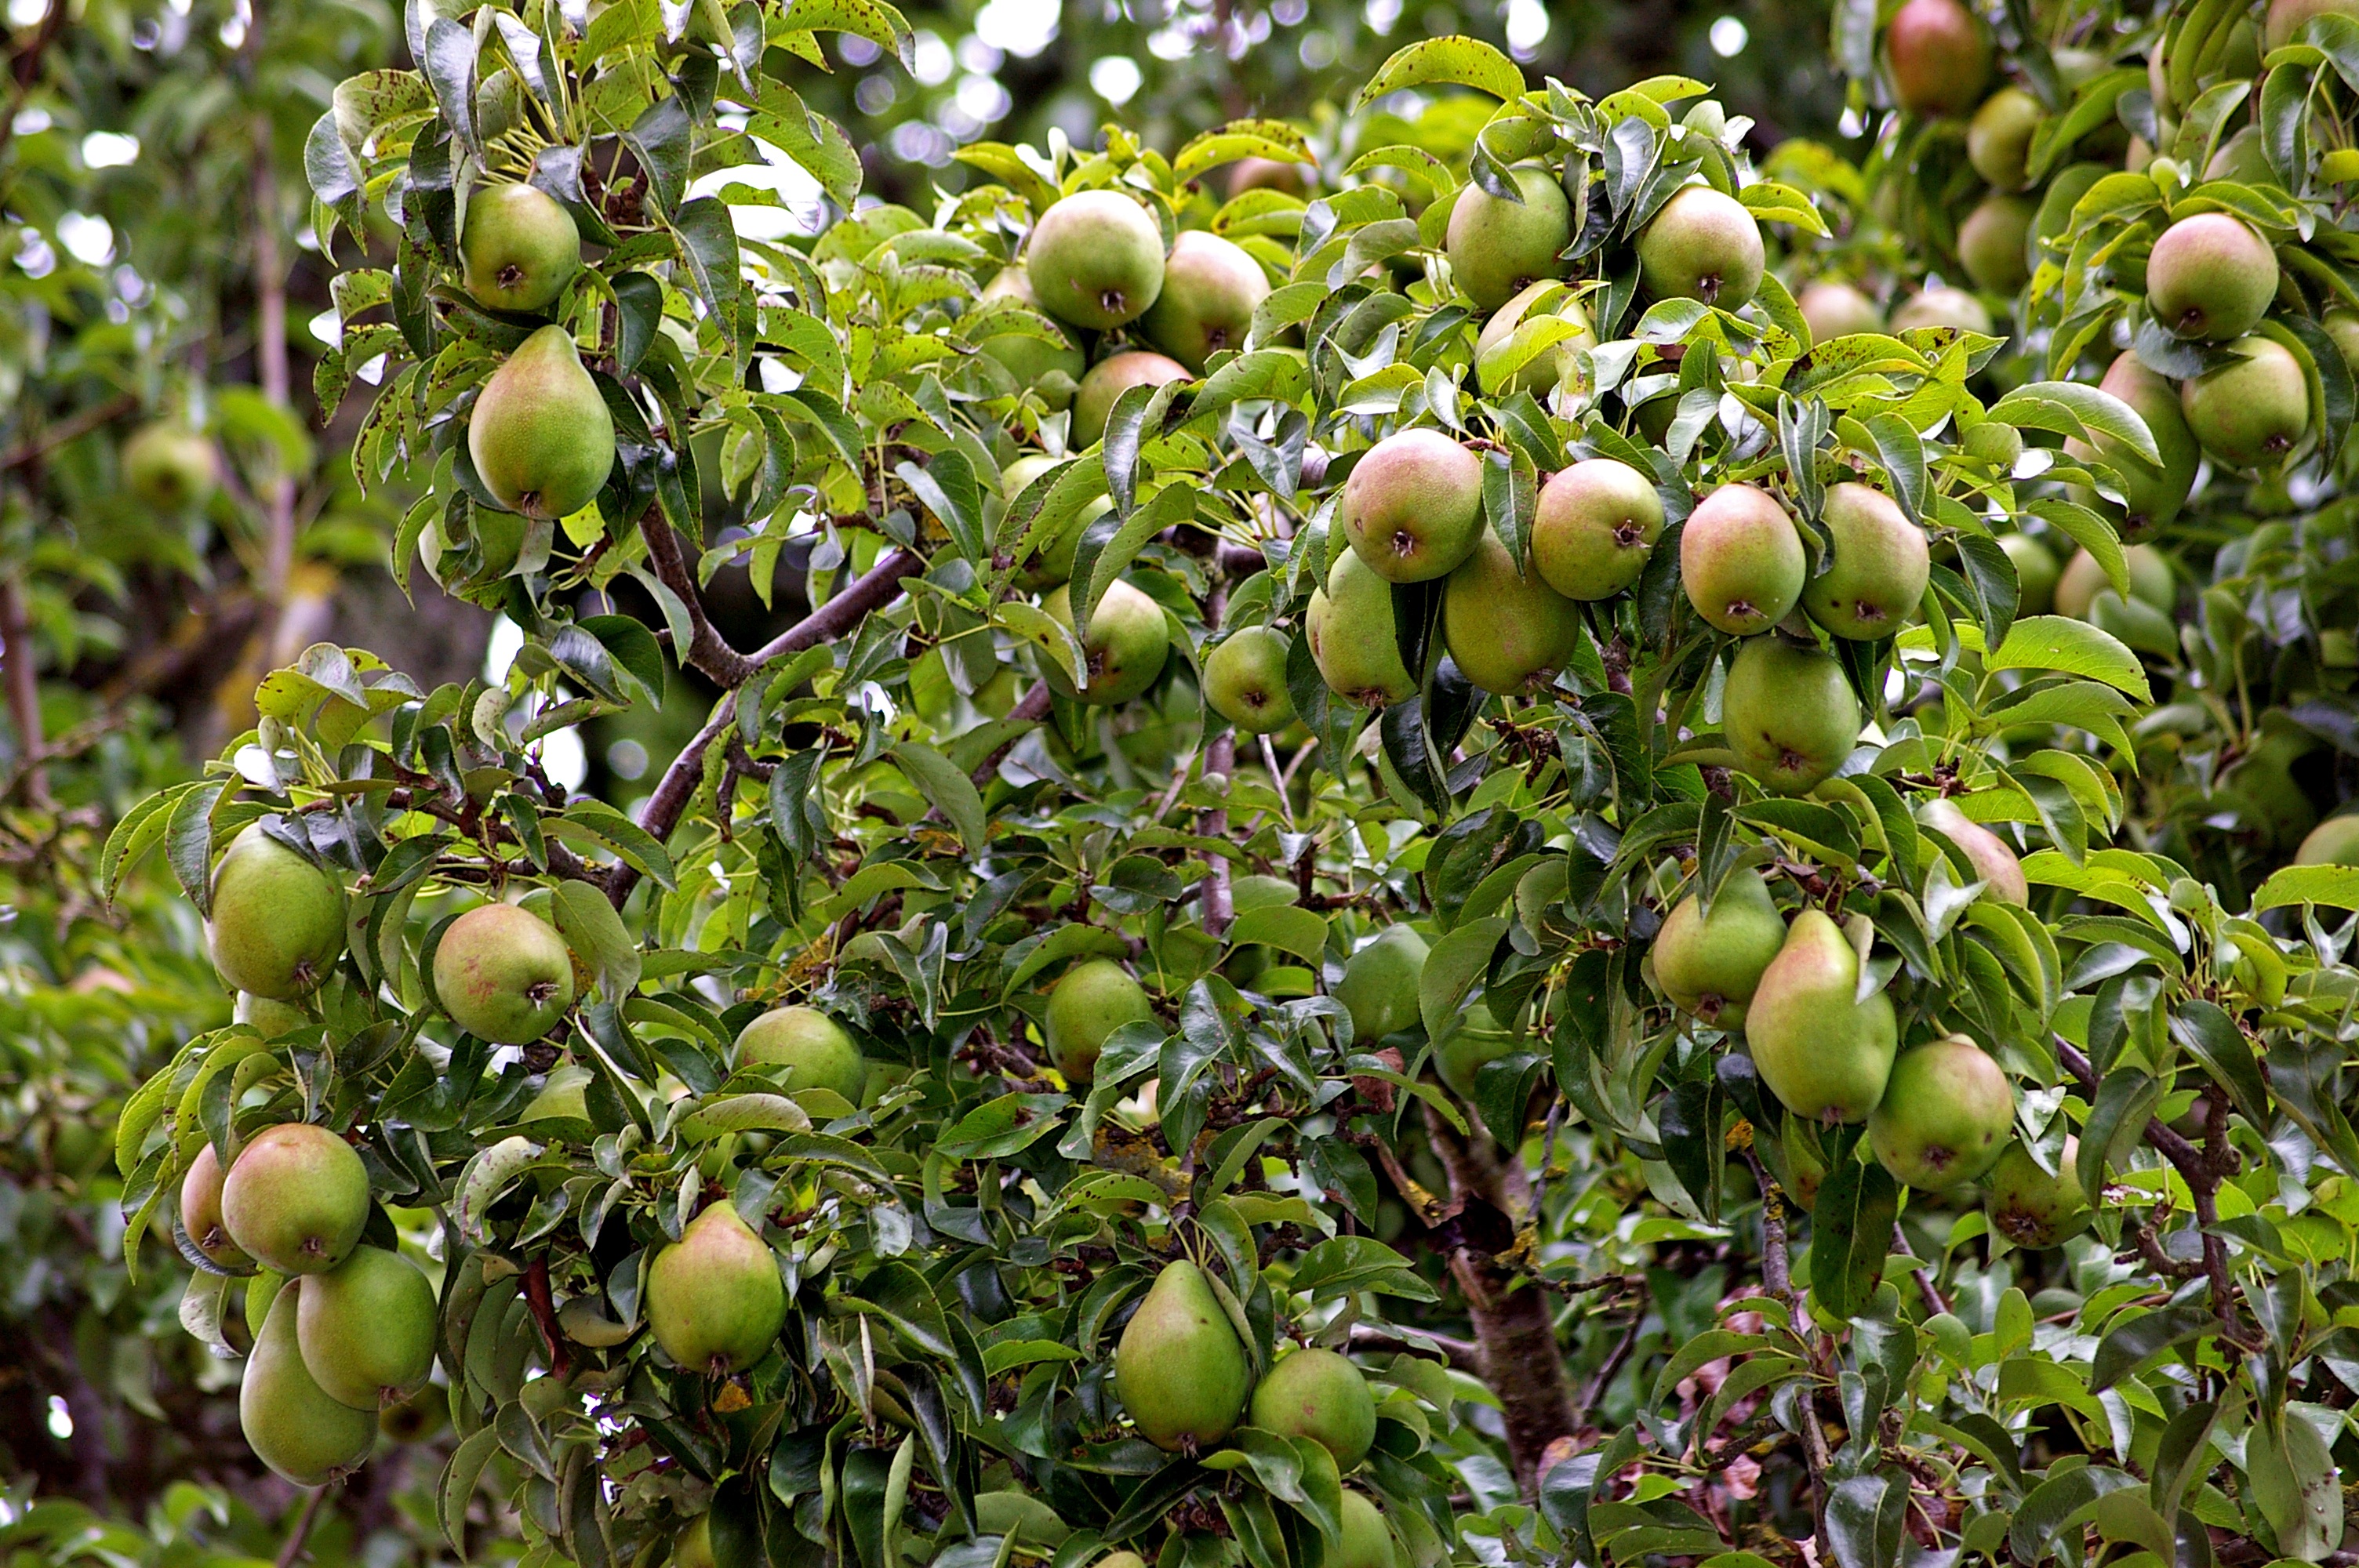
tree, nature, branch, plant, fruit, flower, orchard, ripe, food, red, harvest, produce, autumn, garden, pear, healthy, eat, delicious, leaves, september, shrub, pears, fruit tree, fruits, vitamins, frisch, most, bless you, many, citrus, cottage garden, kernobstgewaechs, pome fruit, flowering plant, nutrients, yield, ungeerntet, damson, land plant